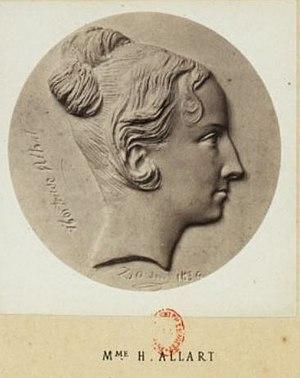
Hortense Allart, écrivaine (1801-1879) médaillon par David d'Angers, Pierre-Jean (1788-1856) in Les médaillons de David d'Angers réunis et publiés par son fils David d'Angers, Robert (1833-1912). 1867
Hortense Allart de Méritens, également connue sous le pseudonyme de Prudence de Saman L'Esbatx, née le 7 septembre 1801 à Milan en Italie et morte le 28 février 1879 à Montlhéry, est une écrivaine et essayiste féministe française.